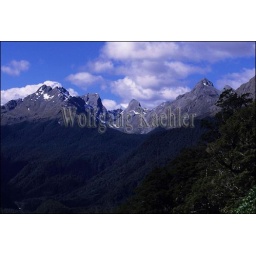
New zealand, south island, fiordland national park, near milford, eglington valley, red beech forest